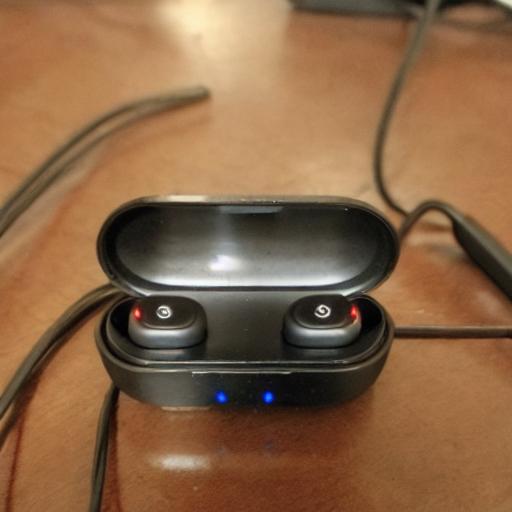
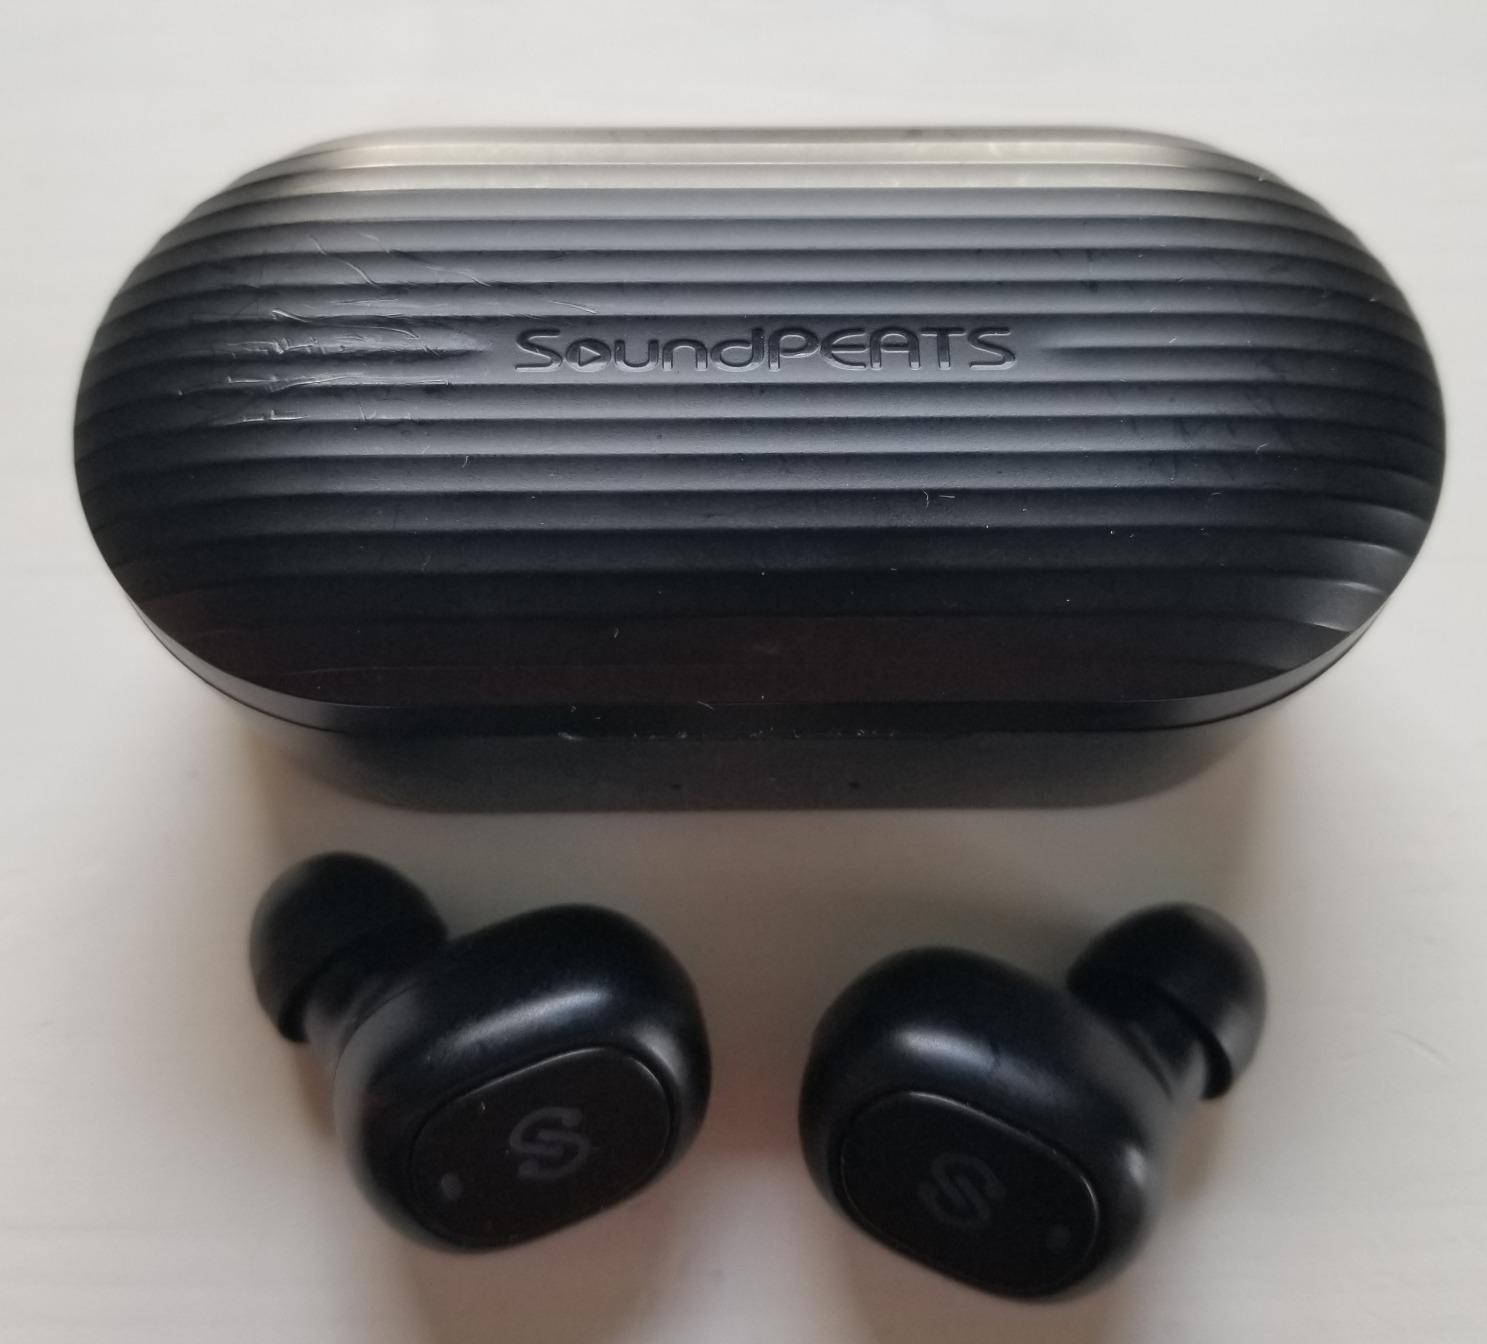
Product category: earbuds
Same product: no